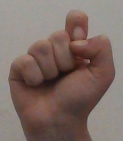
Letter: fa